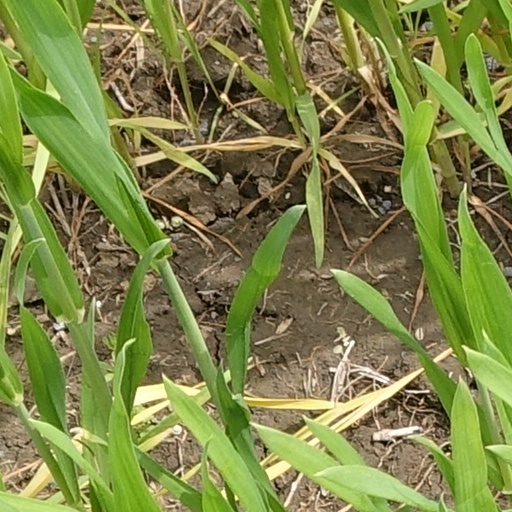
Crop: wheat